Benjamin Franklin

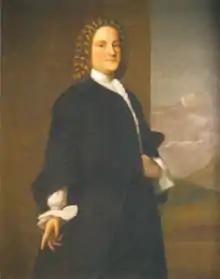
A portrait of Franklin c. 1746–1750, by Robert Feke widely believed to be the earliest known painting of Franklin

Upon Denham's death, Franklin returned to his former trade. In 1728, he set up a printing house in partnership with Hugh Meredith; the following year he became the publisher of "The Pennsylvania Gazette", a newspaper in Philadelphia. The "Gazette" gave Franklin a forum for agitation about a variety of local reforms and initiatives through printed essays and observations. Over time, his commentary, and his adroit cultivation of a positive image as an industrious and intellectual young man, earned him a great deal of social respect. But even after he achieved fame as a scientist and statesman, he habitually signed his letters with the unpretentious 'B. Franklin, Printer'.